Antoine Sénard

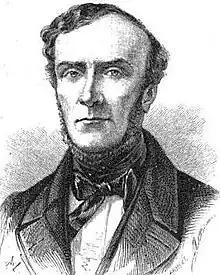
Portrait from Victor Duruy, "Histoire populaire contemporaine de la France" (1865)

Antoine Marie Jules Sénard (9 April 1800 – 29 October 1885) was a French lawyer and politician who was briefly President of the Constituent Assembly of the French Second Republic. After returning to private practice during the Second French Empire he successfully defended Gustave Flaubert in an action against his "Madame Bovary".